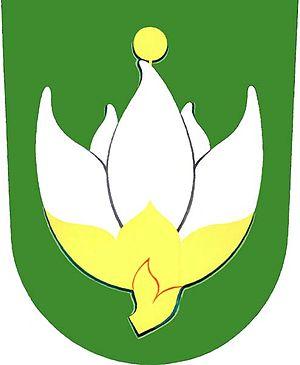
Vřesina est une commune du district d'Ostrava-Ville, dans la région de Moravie-Silésie, en République tchèque. Sa population s'élevait à 2 932 habitants en 2018.